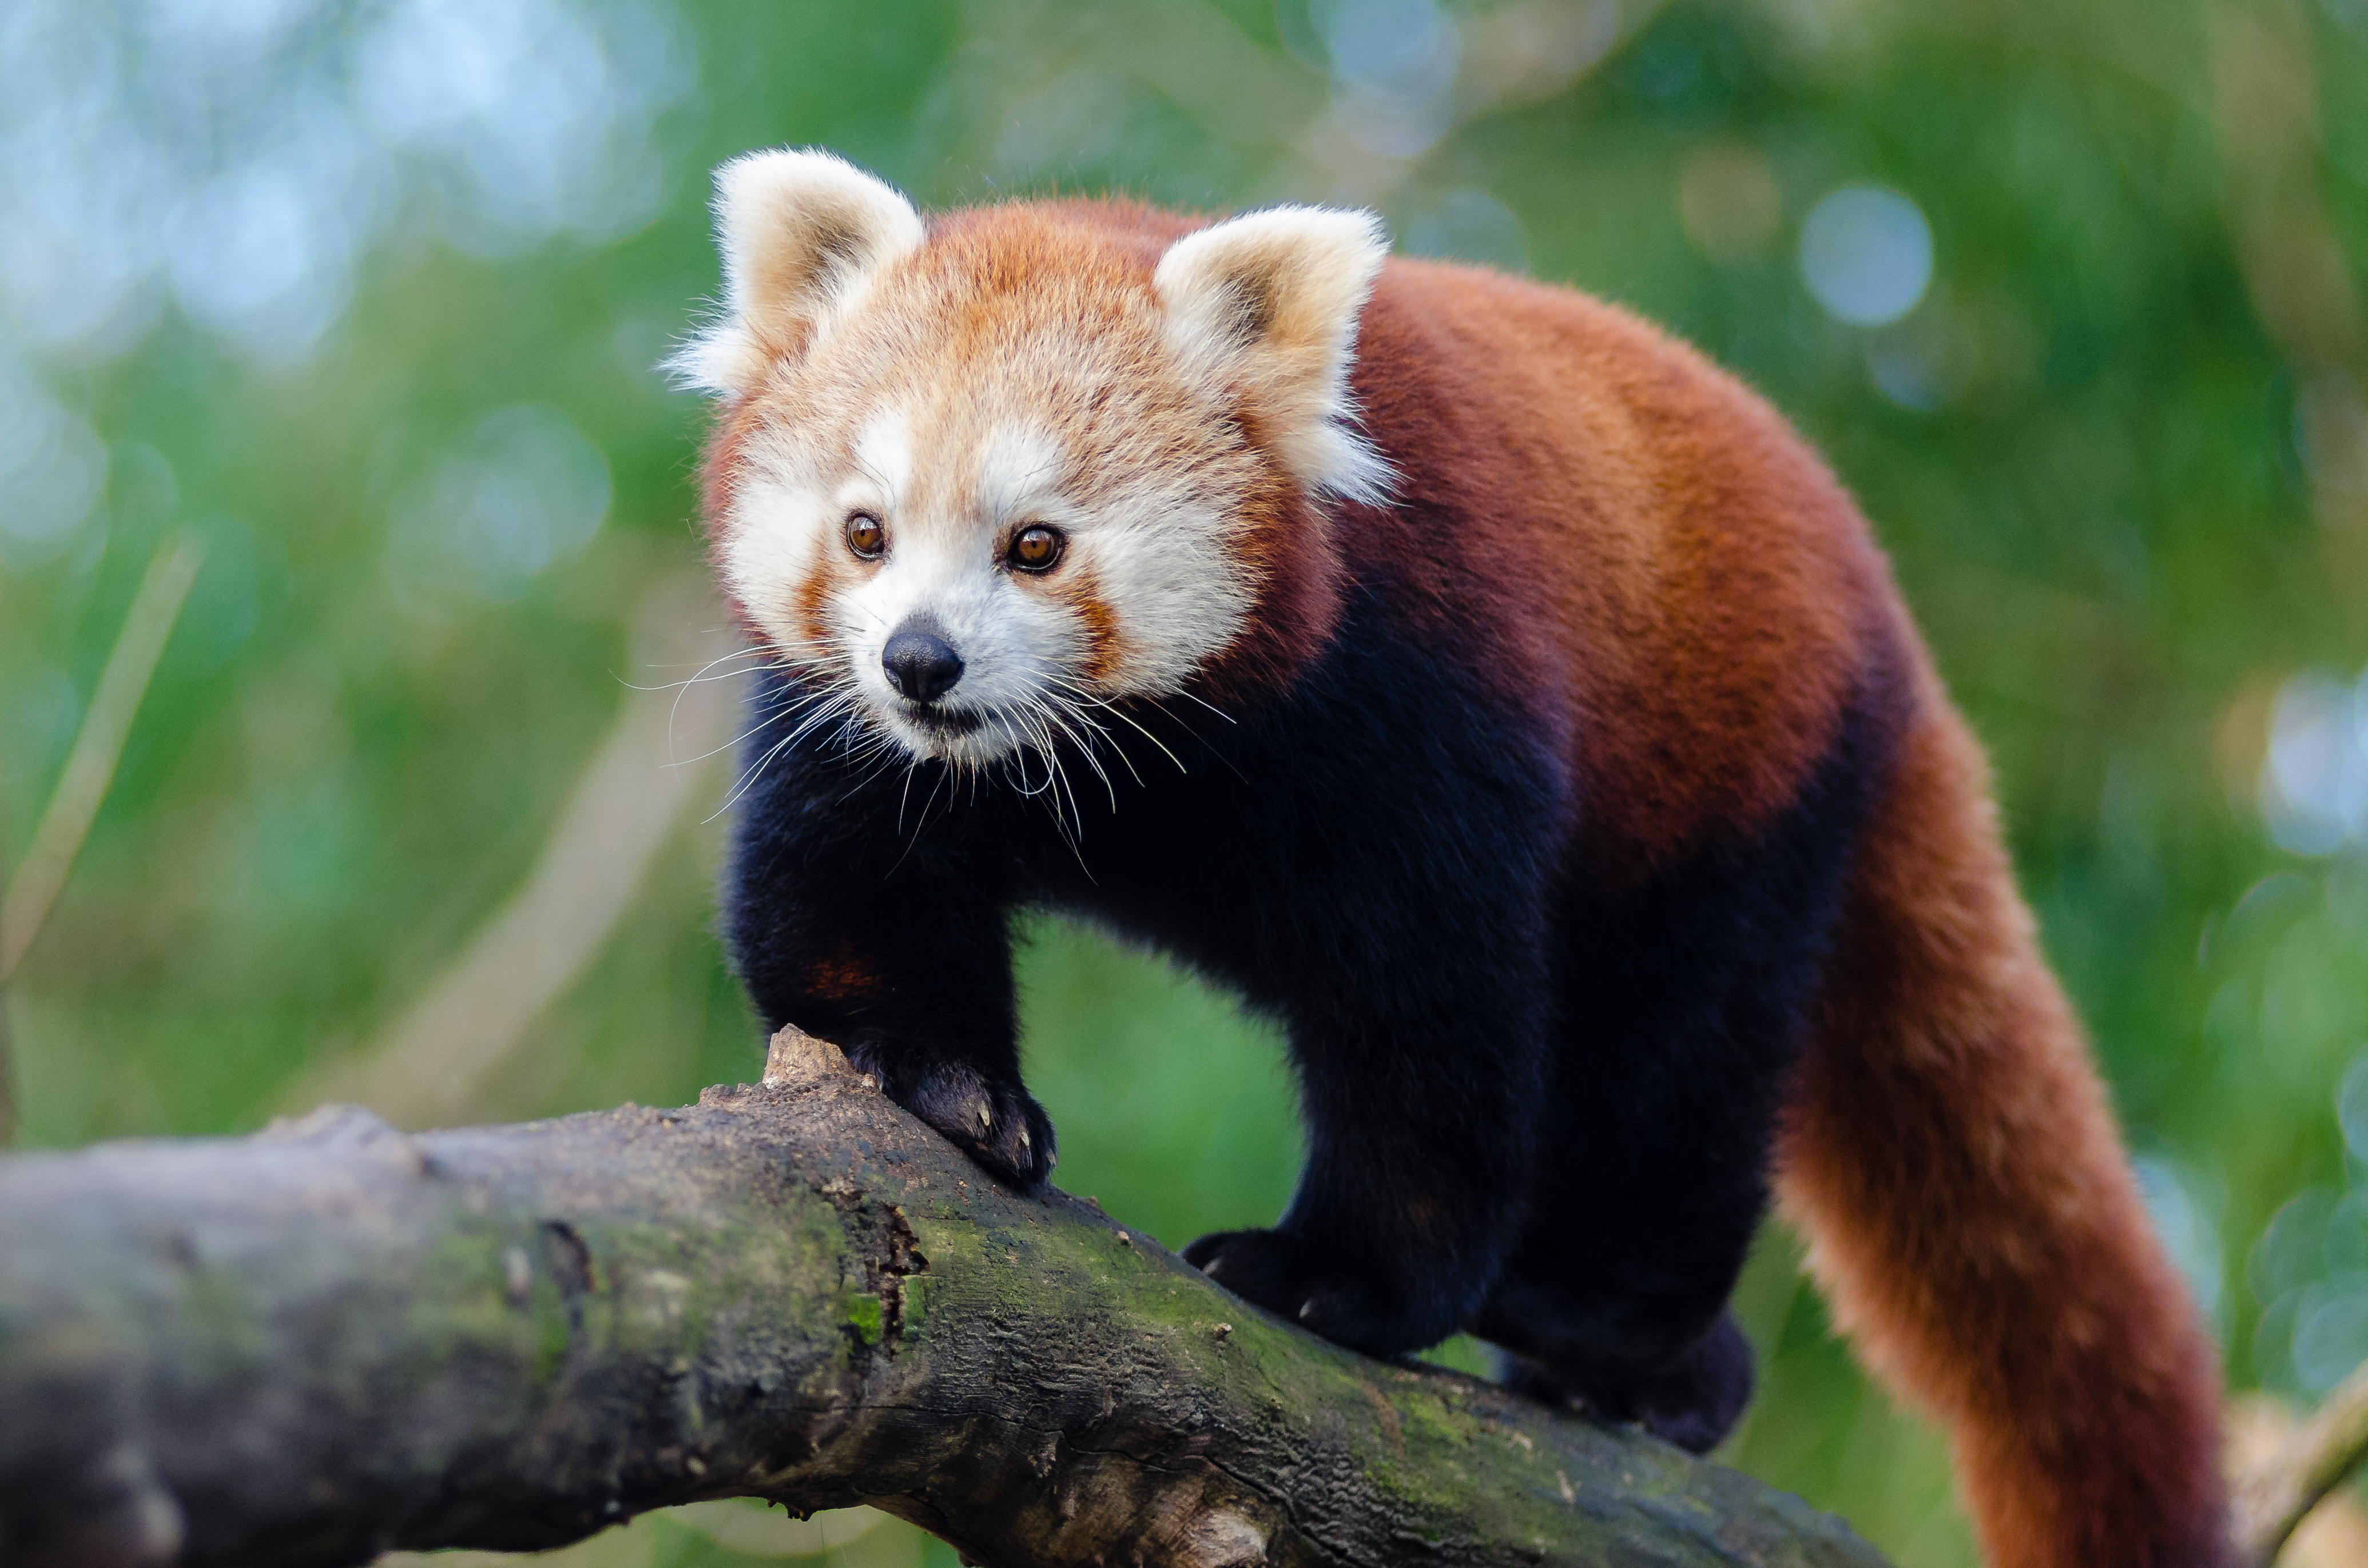
tree, nature, cold, winter, bokeh, vintage, sweet, feet, animal, cute, female, wildlife, zoo, fur, orange, young, green, high, red, foot, mammal, nikon, fauna, red panda, panda, 2015, face, nose, paw, tail, animals, ears, endangered, vertebrate, germany, deutschland, natur, paws, tier, iso, fell, gesicht, baum, adorable, bamboo, d7000, roter, kleiner, niedlich, sues, suess, species, bedrohte, tierart, tierpark, weiblich, jungtier, jung, ohren, schwanz, nase, bedroht, ailurus, fulgens, mozilla, firefox, wochenende, weekend, kalt, gr n, sus